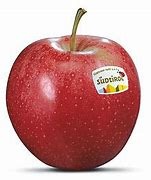
Label: apple